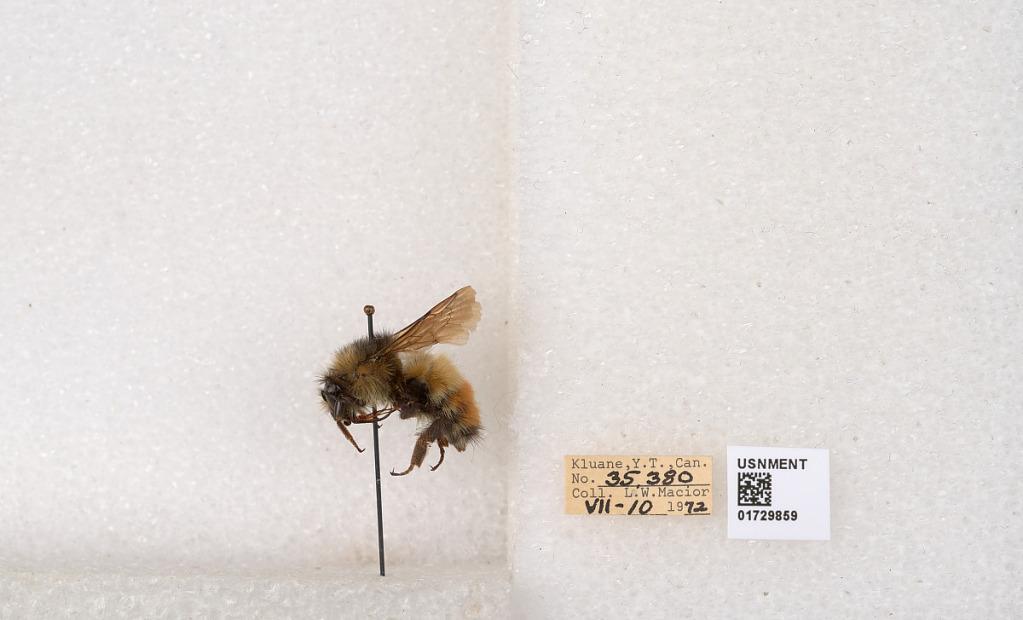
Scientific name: Bombus flavifrons Cresson
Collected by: L. Macior
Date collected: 1972-7-10
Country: Canada
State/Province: Yukon Territory
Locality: Kluane National Park and Reserve
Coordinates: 60.7493, -139.504